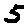
Label: 5